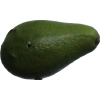
Label: green_avocado